Confirmation bias

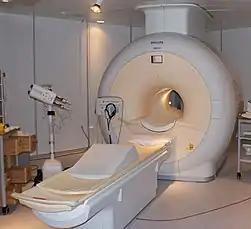
An MRI scanner allowed researchers to examine how the human brain deals with dissonant information.

In this experiment, the participants made their judgments while in a magnetic resonance imaging (MRI) scanner which monitored their brain activity. As participants evaluated contradictory statements by their favored candidate, emotional centers of their brains were aroused. This did not happen with the statements by the other figures. The experimenters inferred that the different responses to the statements were not due to passive reasoning errors. Instead, the participants were actively reducing the cognitive dissonance induced by reading about their favored candidate's irrational or hypocritical behavior.